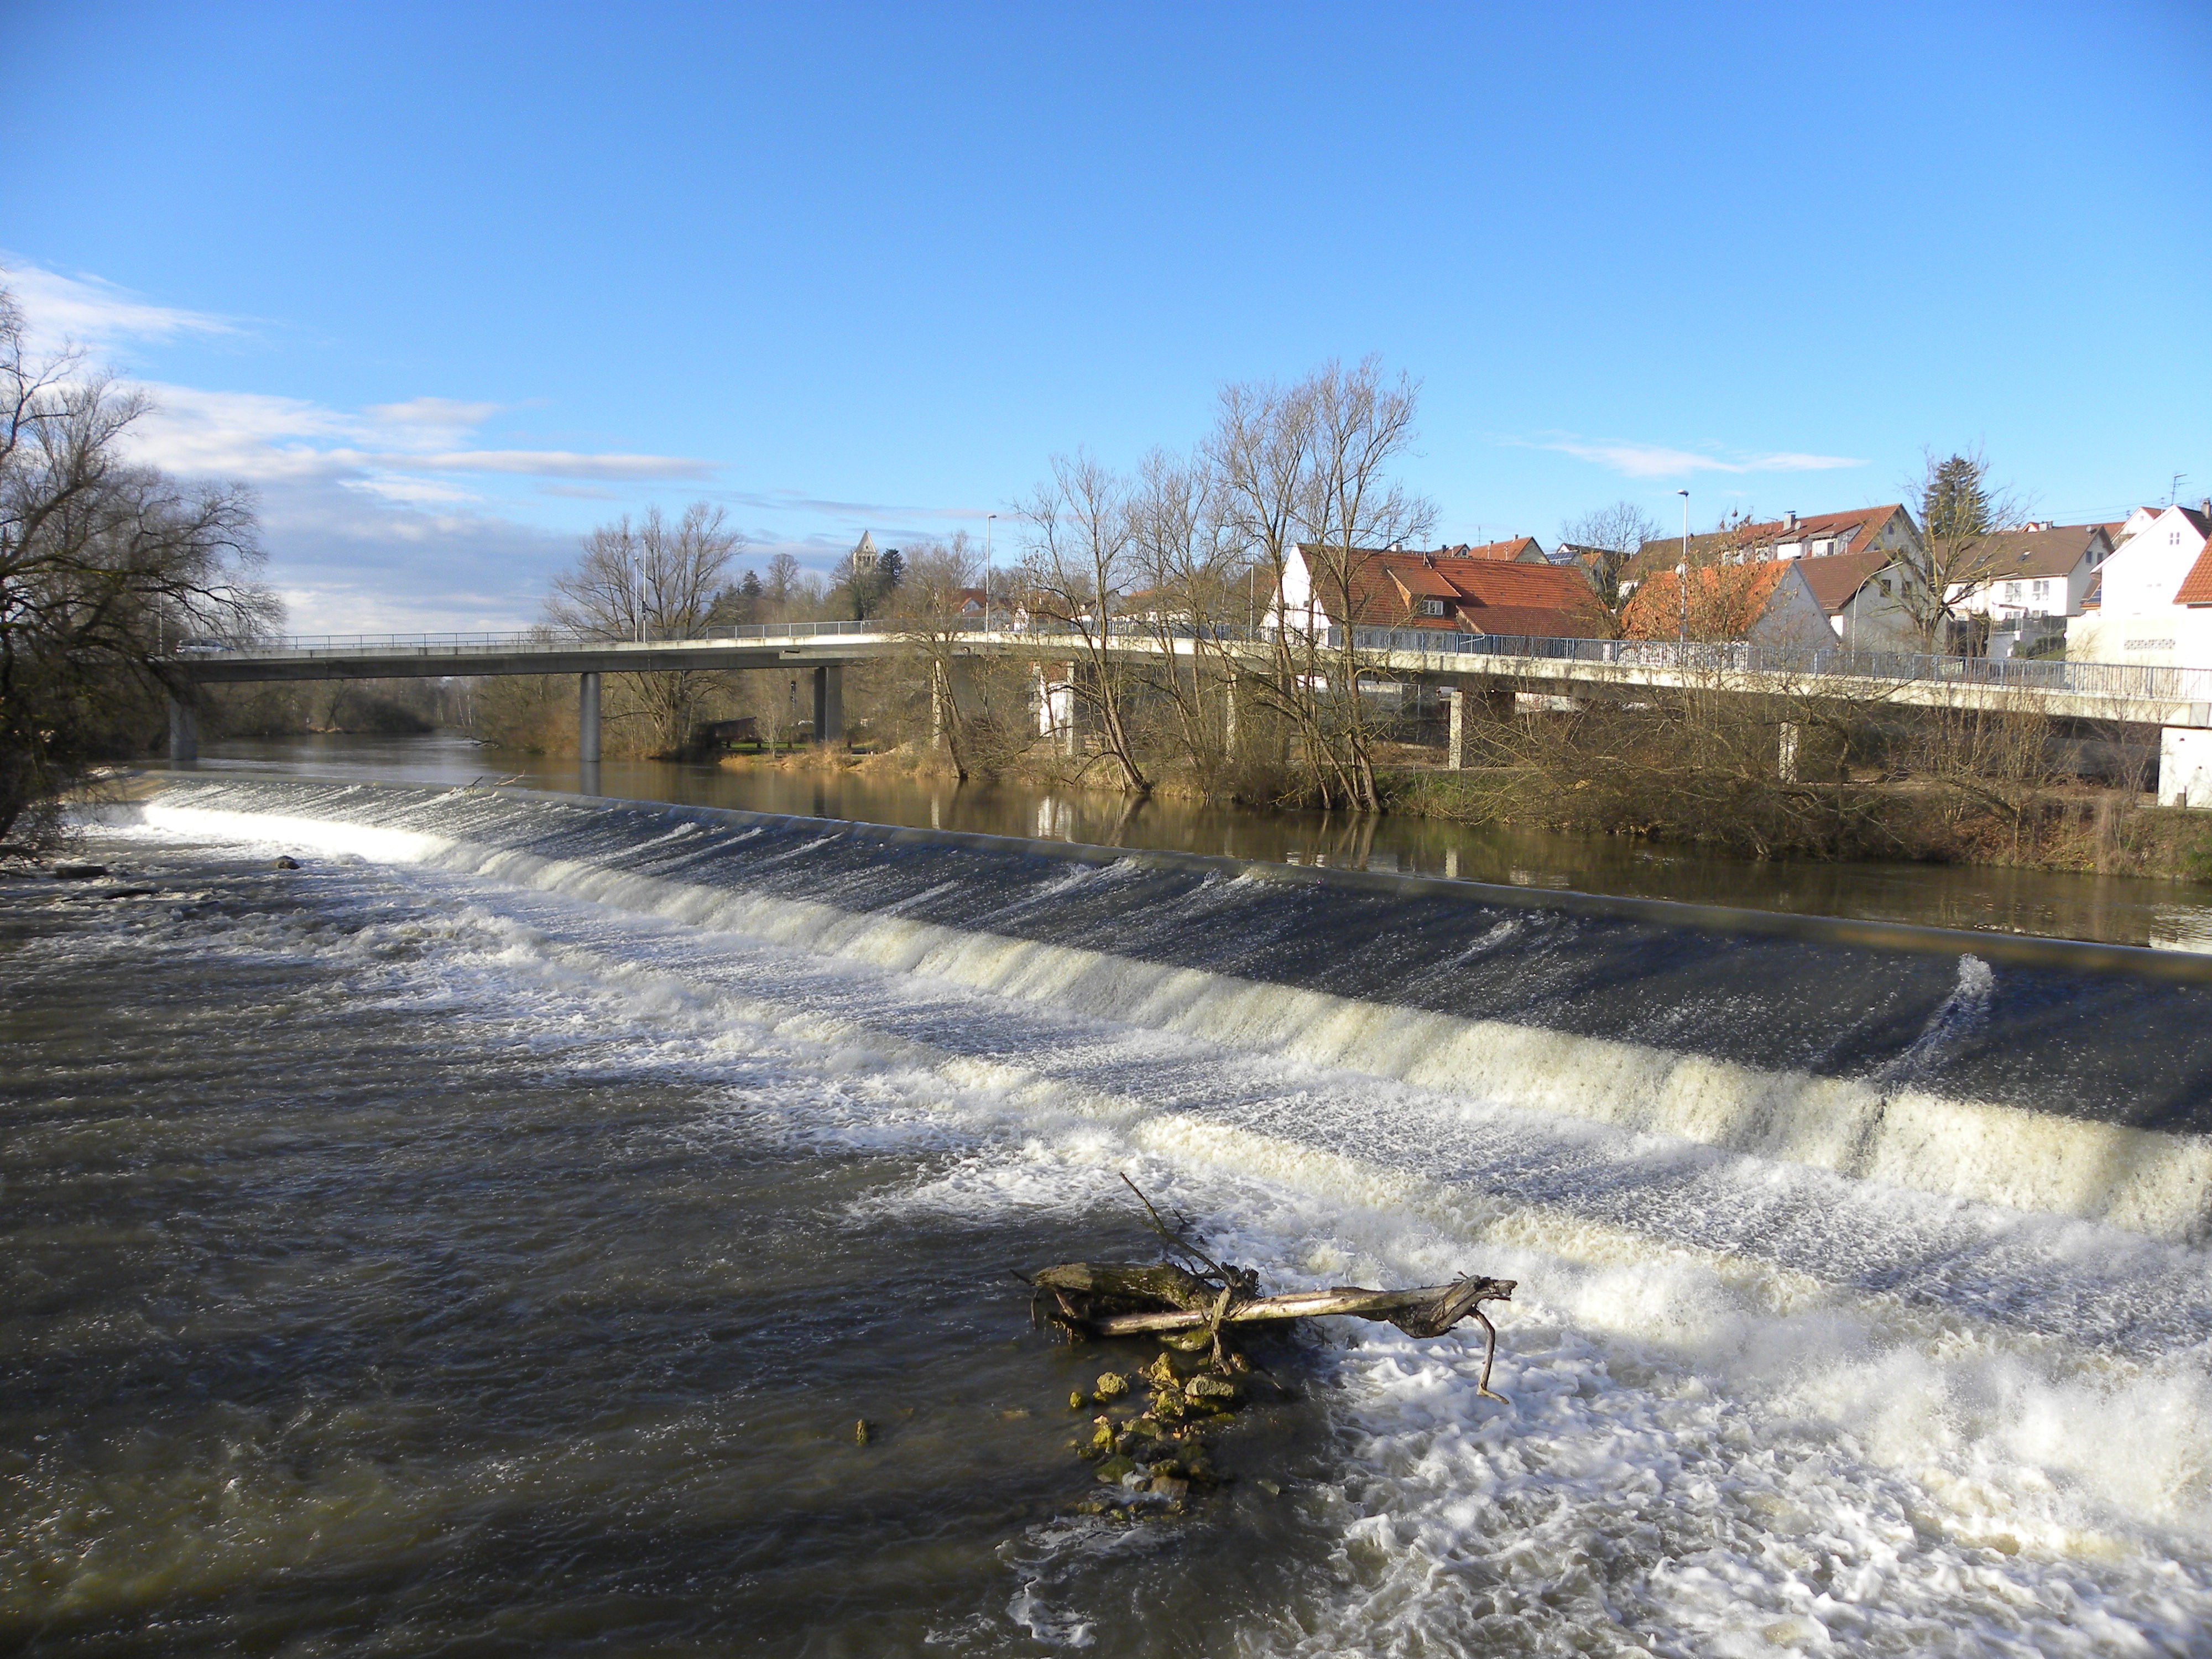
water, snow, winter, river, reservoir, waterway, danube, barrage, weir, rottenacker